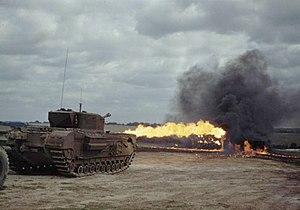
La société britannique Lagonda a produit un certain nombre de lance-flammes au cours de la Seconde Guerre mondiale.
Le Petroleum Warfare Department était une organisation établie au Royaume-Uni en 1940 en réponse à la crise de l'invasion, pendant la Seconde Guerre mondiale quand il apparut que l'Allemagne allait envahir le pays. Le département fut initialement chargé de développer l'utilisation du pétrole comme arme de guerre et il supervisa la mise en place d'un large éventail d'armes incendiaires telles la fougasse incendiaire.
Un char lance-flammes est un char de combat qui est équipé d'un lance-flammes.
Les Hobart's Funnies étaient un petit groupe de chars de combat spécialement modifiés par la 79ᵉ division blindée britannique et des spécialistes des Royal Engineers lors de la Seconde Guerre mondiale. Ils doivent leur nom au major-général Percy Hobart, ingénieur militaire et commandant de la 79ᵉ division et à leur « drôle » d'aspect.
Le Churchill, ou plus officiellement Infantry Tank Mk IV ou A22, est un char britannique utilisé lors de la Seconde Guerre mondiale. Il est le dernier aboutissement du concept de char d'infanterie, alors en vigueur dans l'armée britannique. Il était réputé pour son solide blindage et pour avoir servi de base à de nombreux dérivés spéciaux, les Hobart's Funnies. Après des débuts difficiles, il fut produit à près de huit mille quatre cents exemplaires et servit dans l'armée britannique jusqu'en 1952. Il reçut son nom en l'honneur de sir Winston Churchill qui, en plus d'être le premier ministre de l'époque, avait pris une part importante, lors de la Première Guerre mondiale, à l'émergence des premiers chars d'assaut. Celui-ci aurait déclaré à ce propos : « Ce tank a encore plus de défauts que moi ».